Ali Mohammad Daud

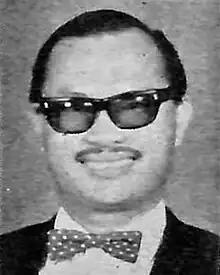
Mohammad Ali in 1969

Mohammad Ali bin Haji Mohammad Daud (25 February 1936 – 24 October 2018) was a Bruneian aristocrat, politician and diplomat whom formerly served as the Deputy Minister of Culture, Youth and Sports from 1986 to 1989, and Deputy Minister of Foreign Affairs from 1989 to 2005. Additionally, he was a member of the Islamic Religious Council, director of several Bruneian banks (Islamic Bank of Brunei (IBB), Takaful IBB, and IBB Transport) and the President of the Brunei Scouts from 1974 to 1979.